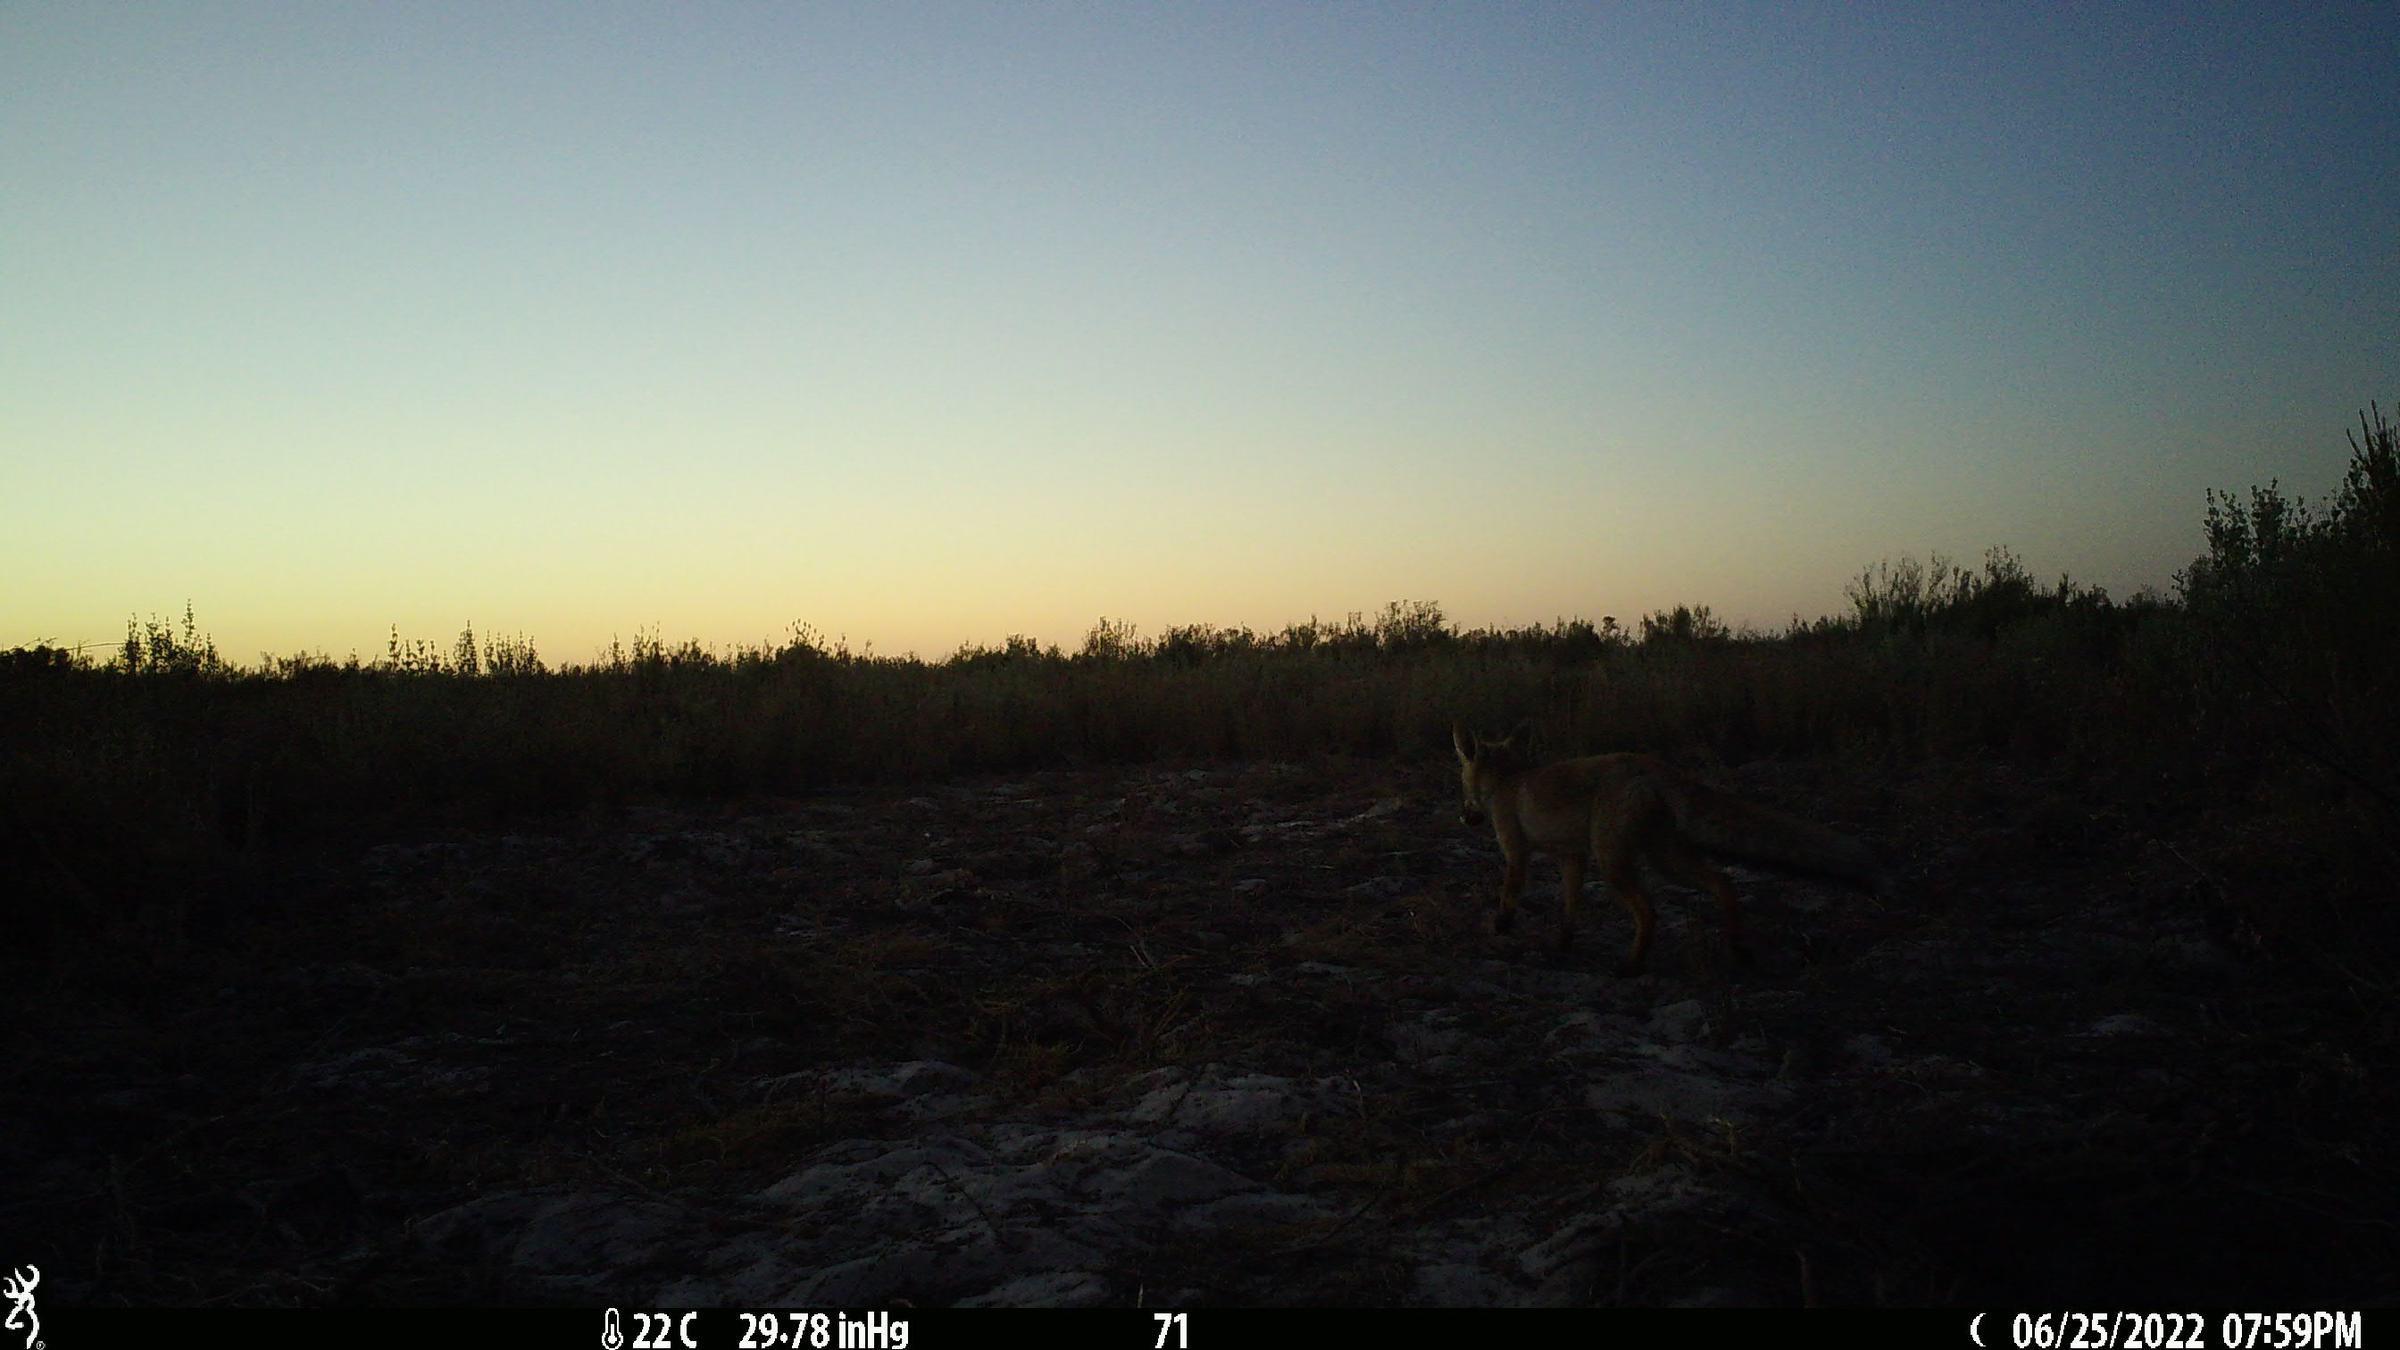
Species: Vulpes vulpes